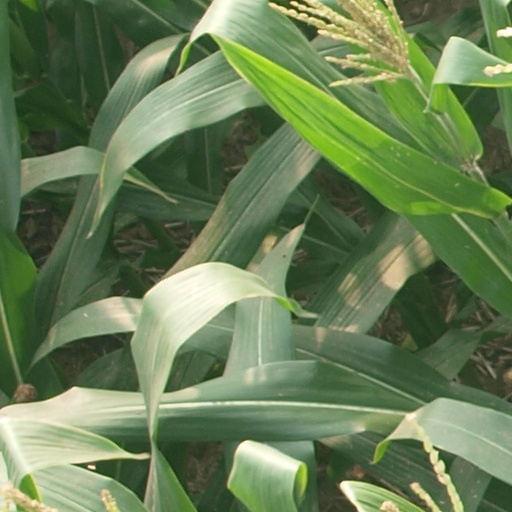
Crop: maize; corn